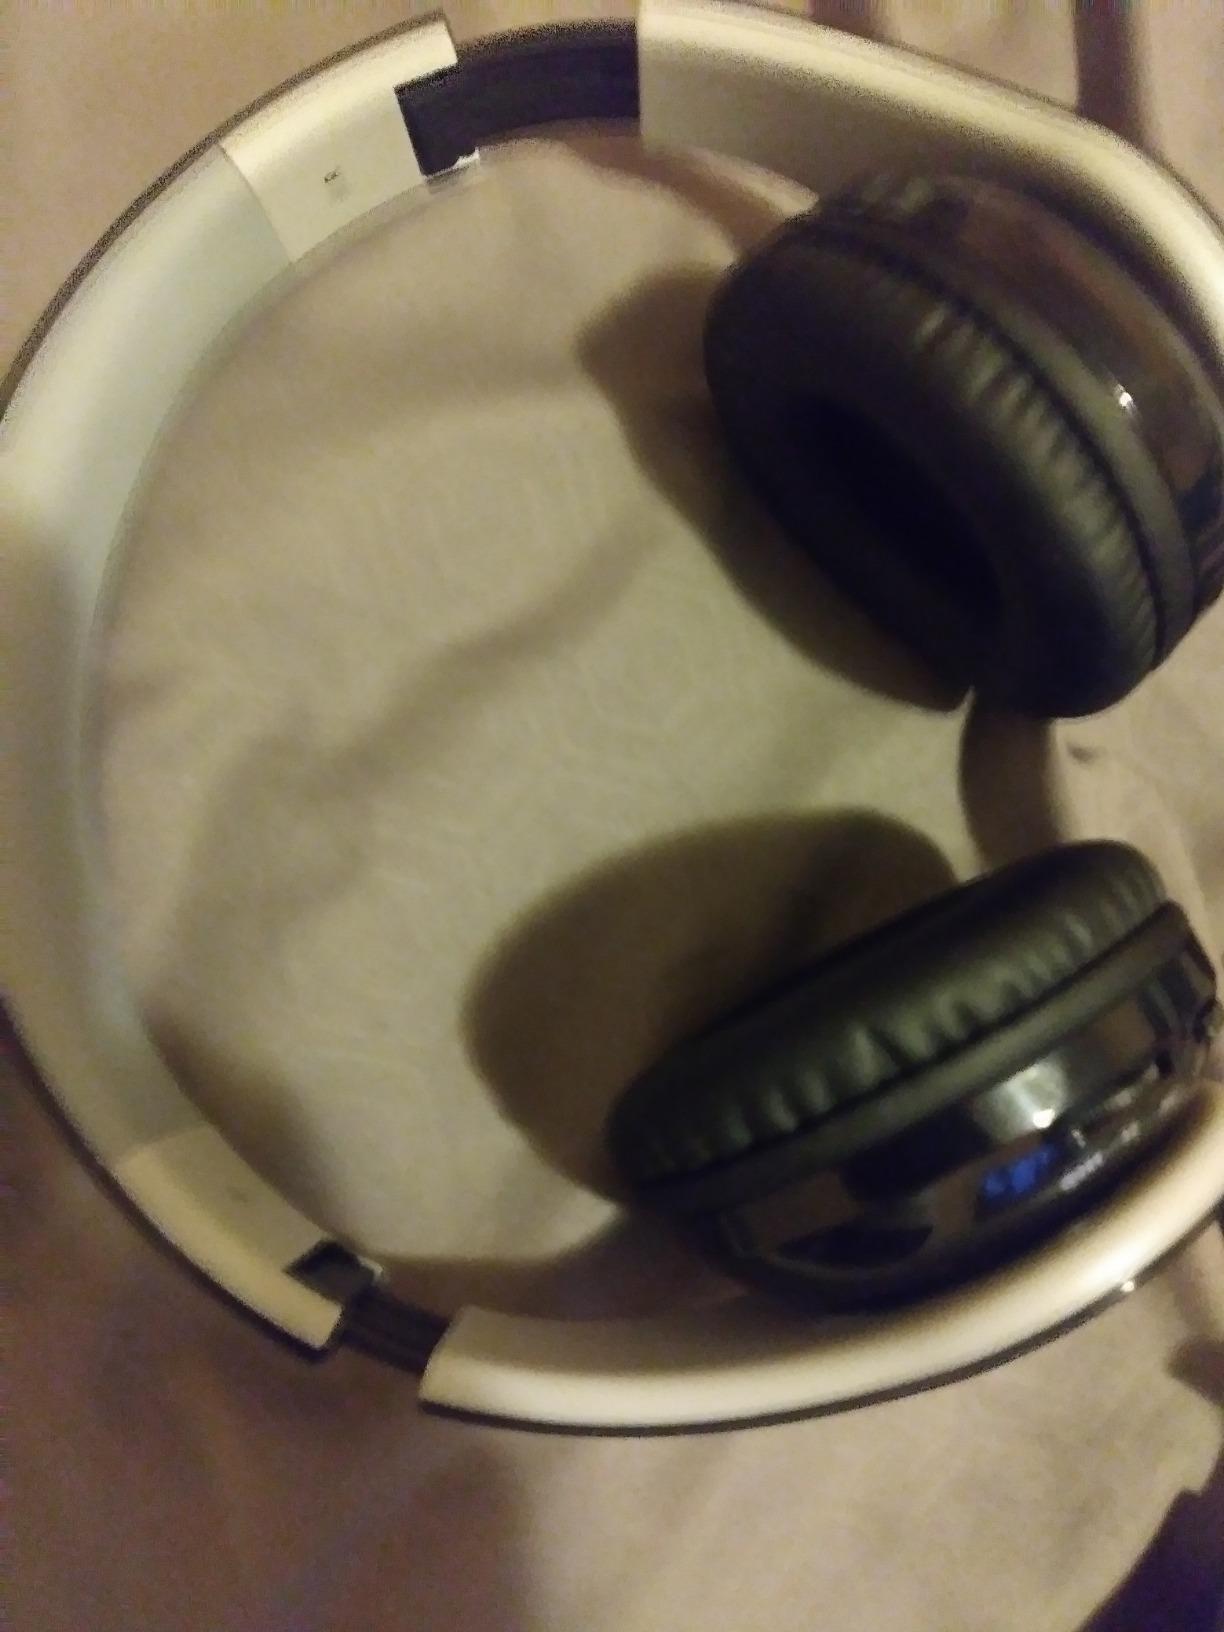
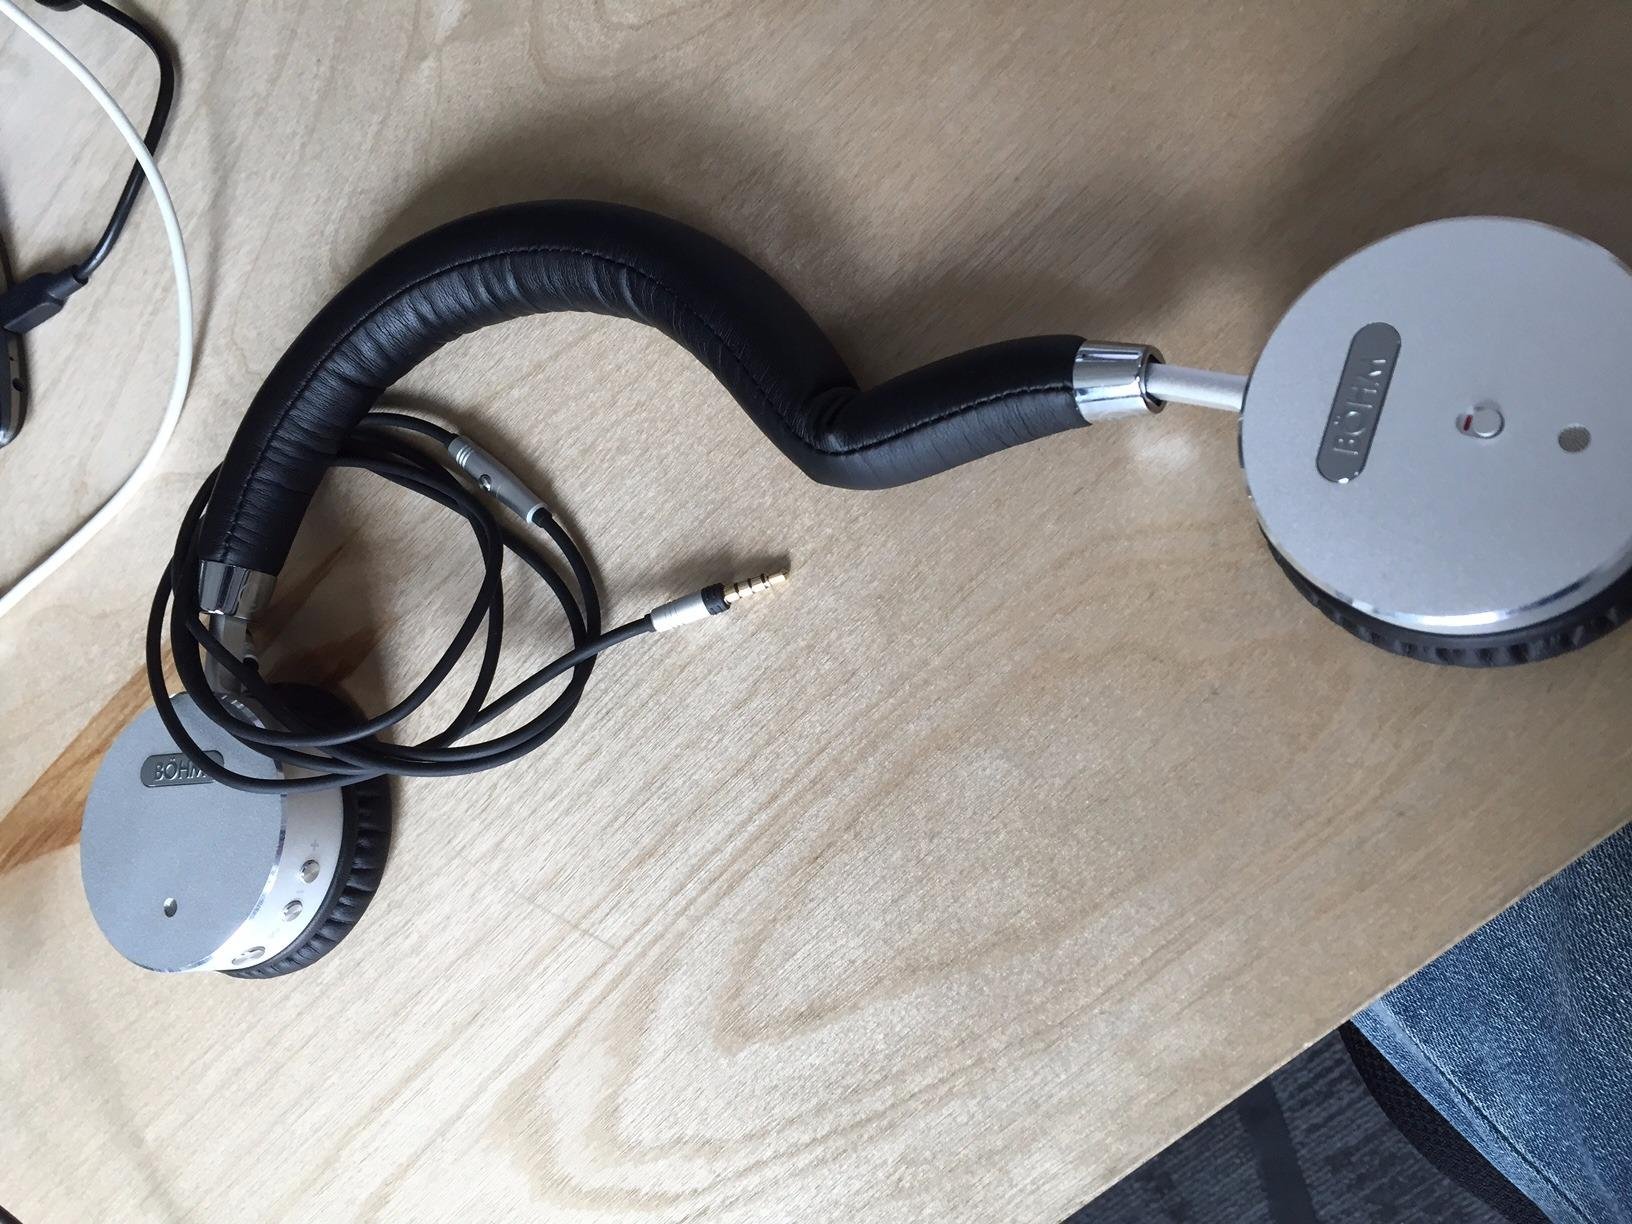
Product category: headphones
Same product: no